BrainWaves

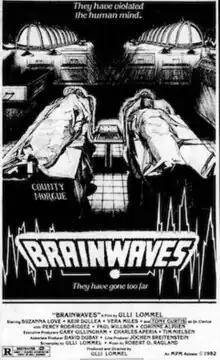
Theatrical release poster

BrainWaves is a 1982 American science fiction thriller film co-written and directed by Ulli Lommel, and starring Keir Dullea, Suzanna Love, Vera Miles, Paul Willson, Percy Rodriguez, Tony Curtis, Corinne Wahl, and Eve Brent. It follows a woman whose brain function is restored by a computer, with dangerous consequences.